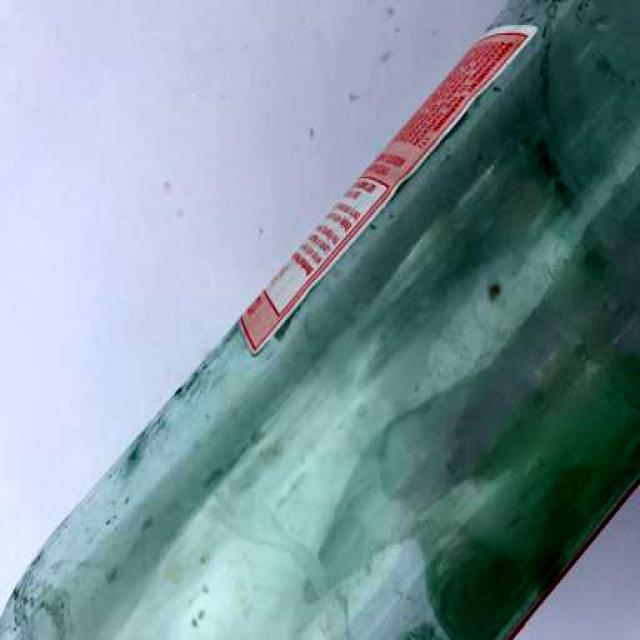
Label: Glass